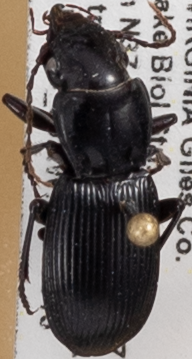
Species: Pterostichus rostratus
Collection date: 2021-06-15
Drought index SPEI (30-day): -0.51
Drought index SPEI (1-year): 0.718
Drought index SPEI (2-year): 1.28